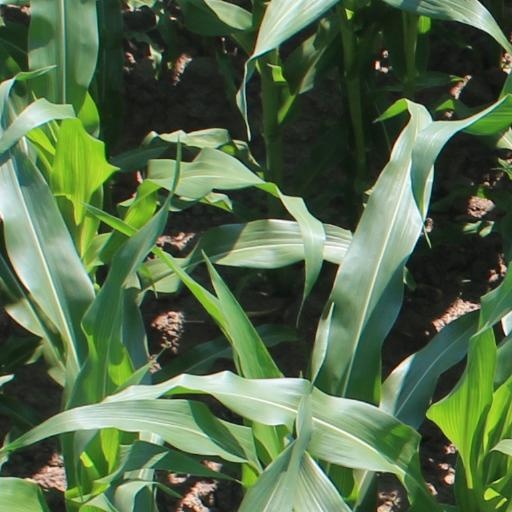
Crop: maize; corn